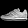
Label: Sneaker